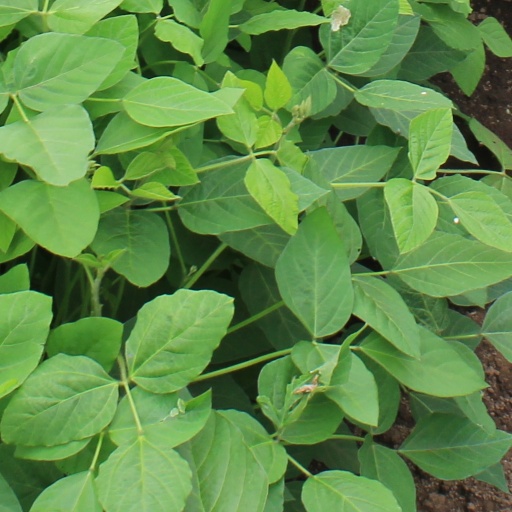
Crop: soybean